Keisei AE series (2009)

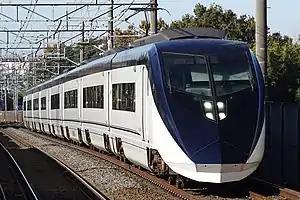
AE series approaching station, 23 November 2020

The is a DC electric multiple unit (EMU) train type operated by the private railway operator Keisei Electric Railway on "Skyliner" limited express services to and from Narita International Airport in Japan via the Keisei Narita Airport Line. The first set was delivered in May 2009, and entered service in July 2010, replacing the Keisei AE100 series EMUs previously used on these services.